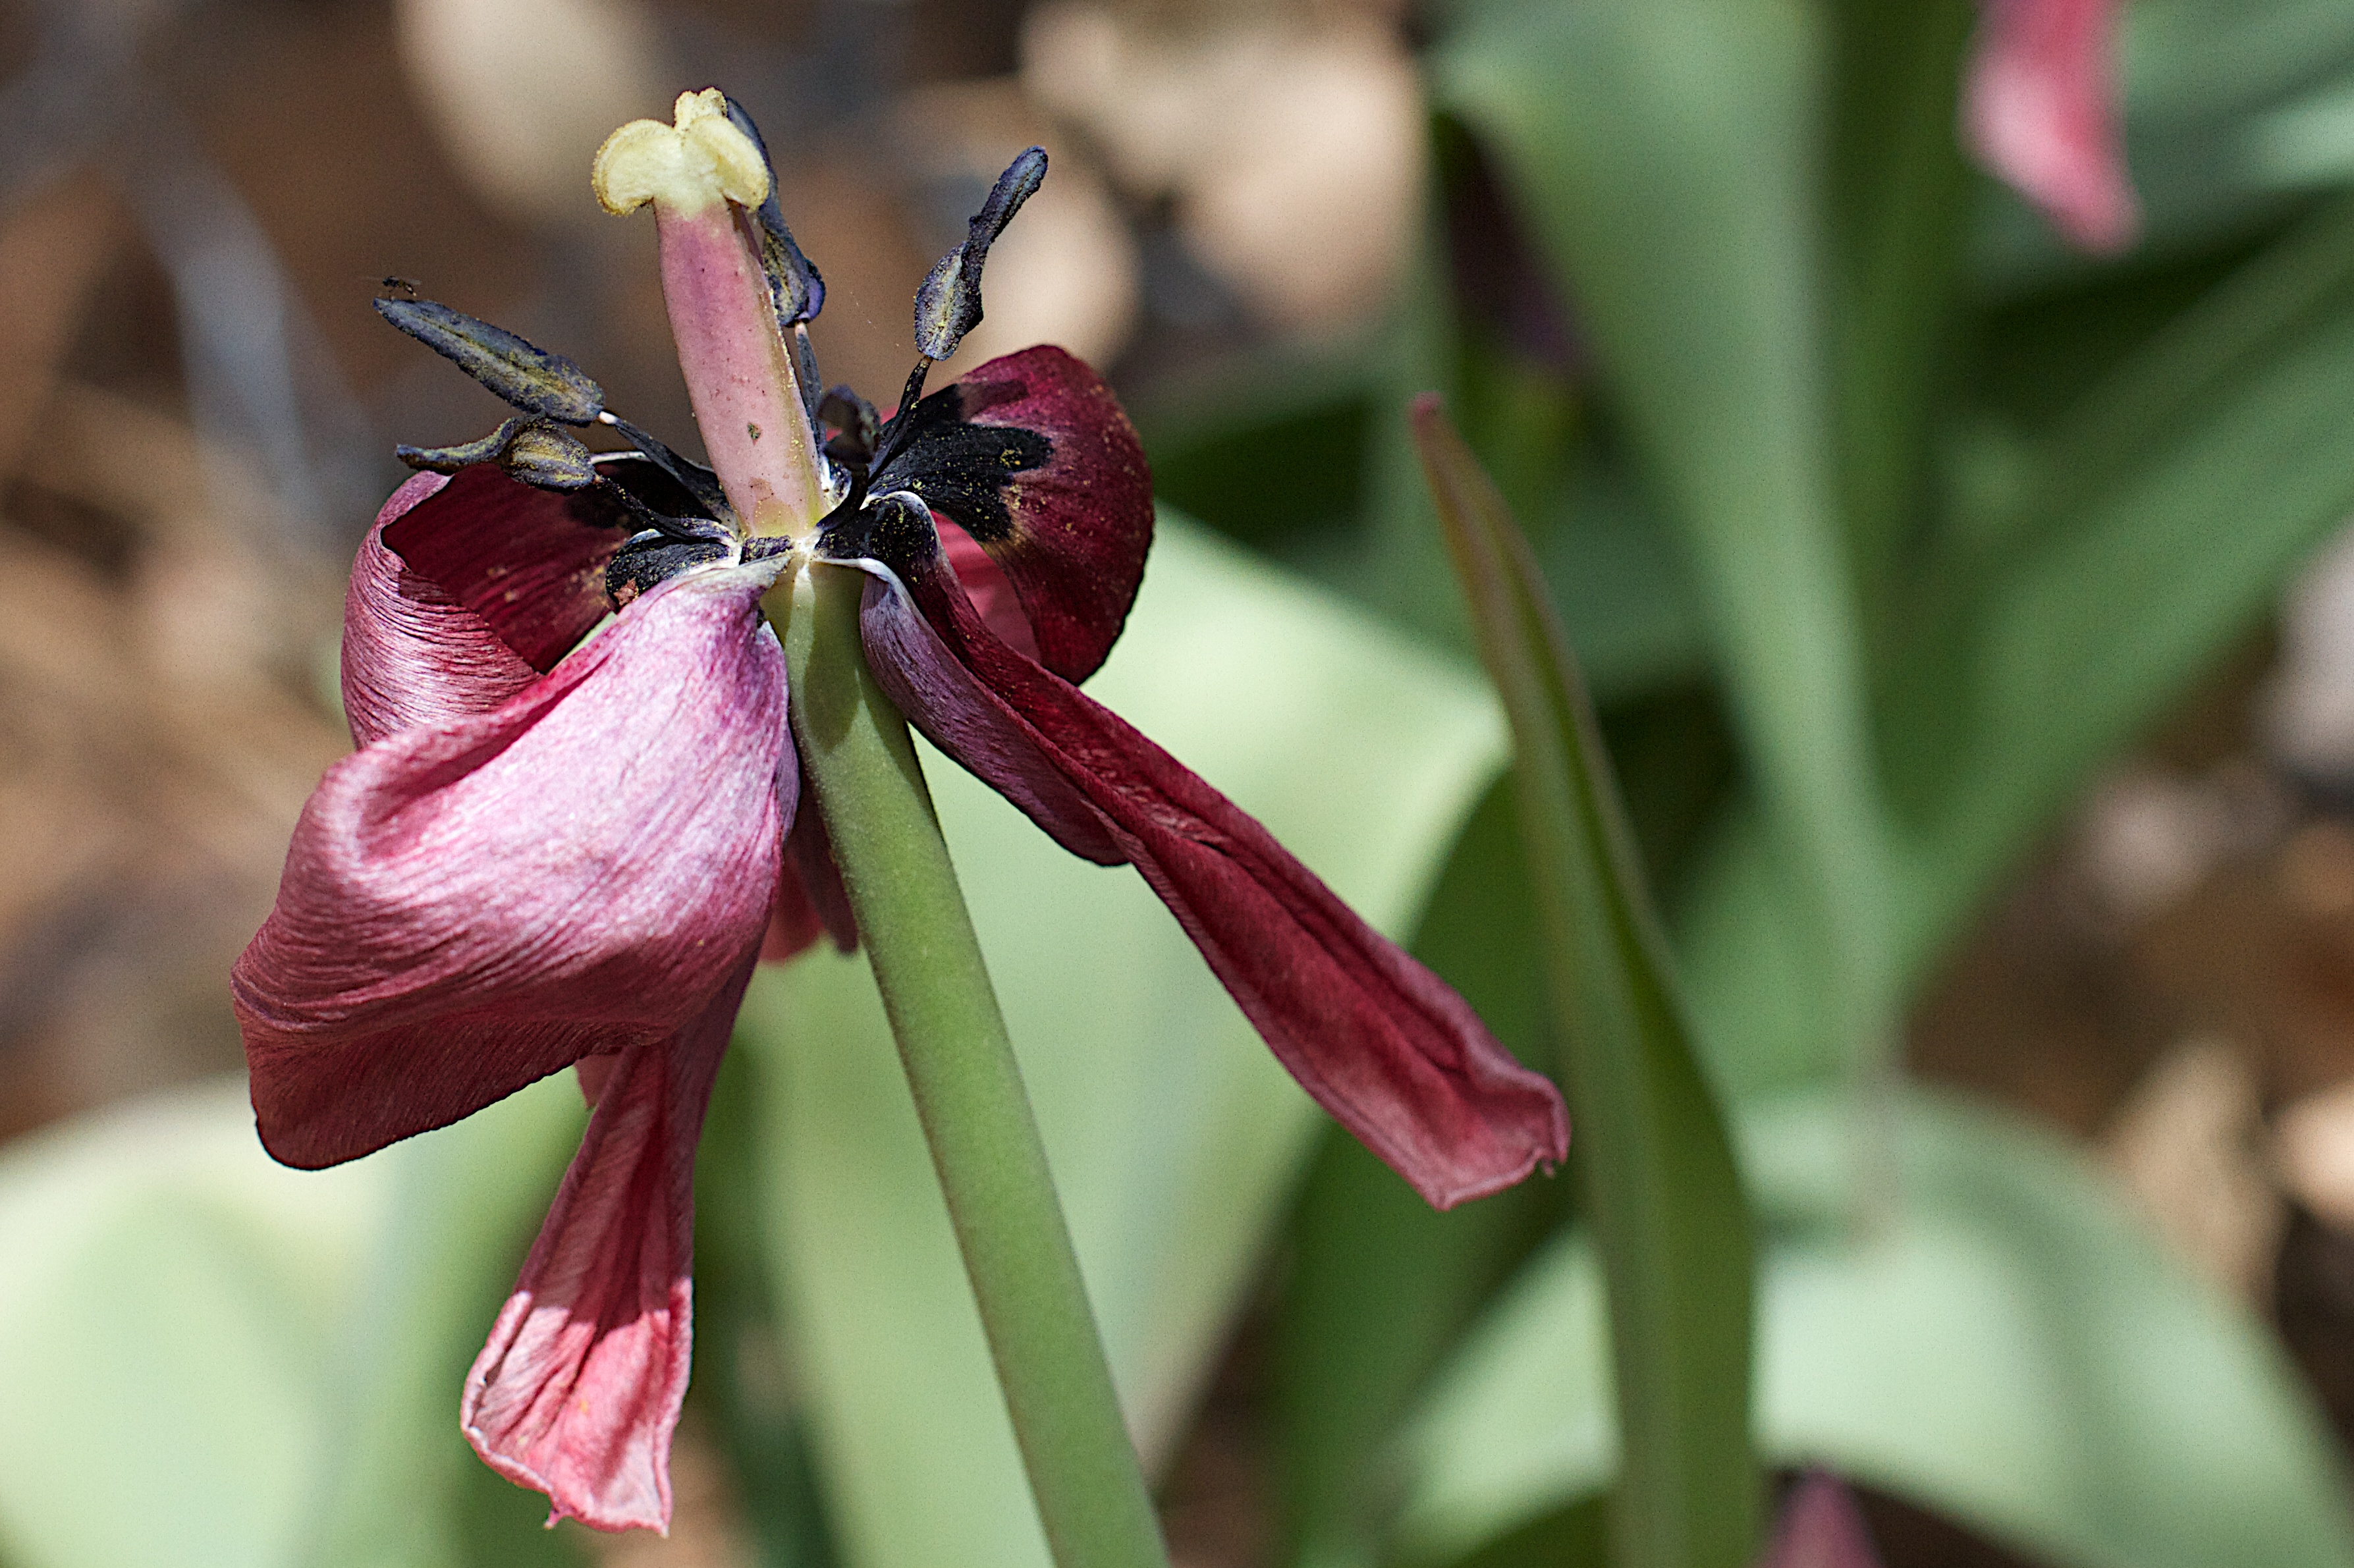
blossom, plant, flower, petal, botany, flora, wildflower, close up, macro photography, flowering plant, plant stem, land plant